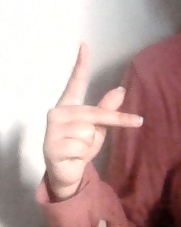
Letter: dha